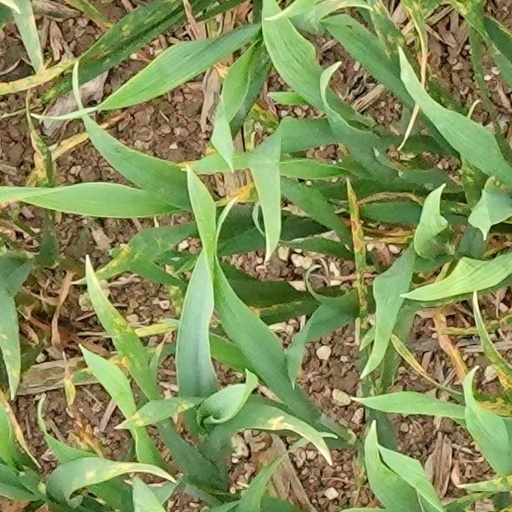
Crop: wheat